Pierre-Marie Delfieux

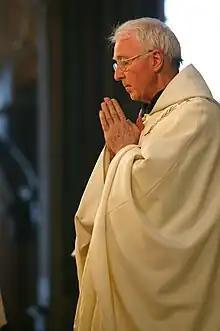
Pierre-Marie Delfieux

Pierre-Marie Delfieux (born 4 December 1934 – 21 February 2013) was a French priest and founder of the Monastic Fraternities of Jerusalem.